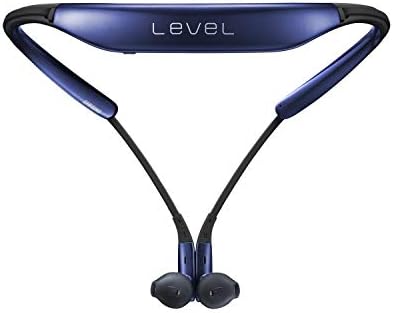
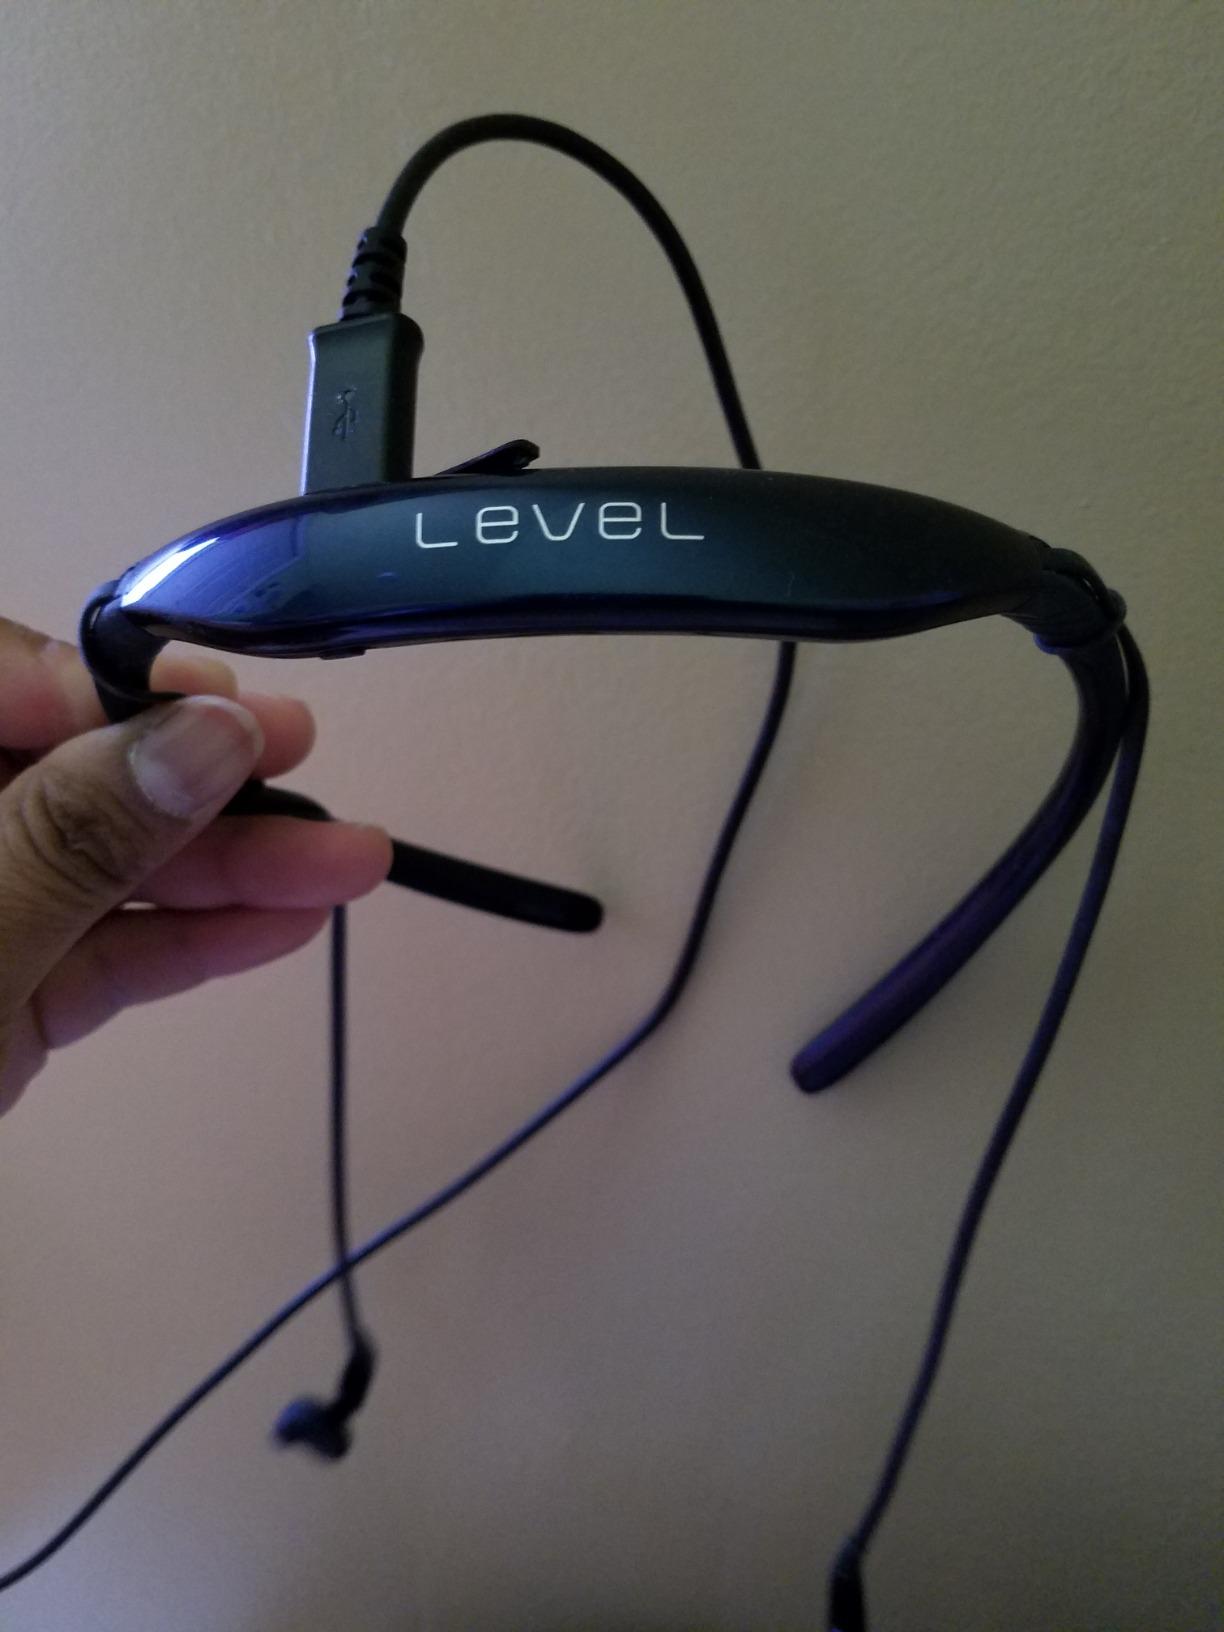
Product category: headphones
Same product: yes